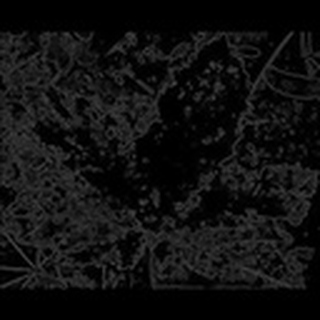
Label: cotton_powdery_mildew